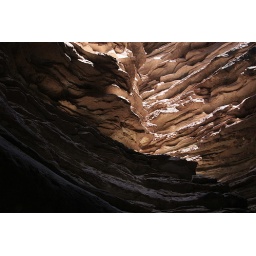
Rock formations left by water running through this small canyon throughout the centuries. Grand Canyon, Arizona, USA. 2007